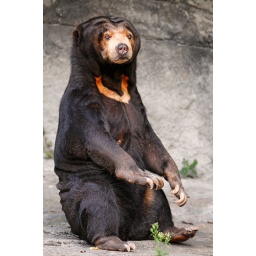
A female sun bear (or Malayan bear) sitting in her enclosure of the zoo of Basel. Look a the claws!